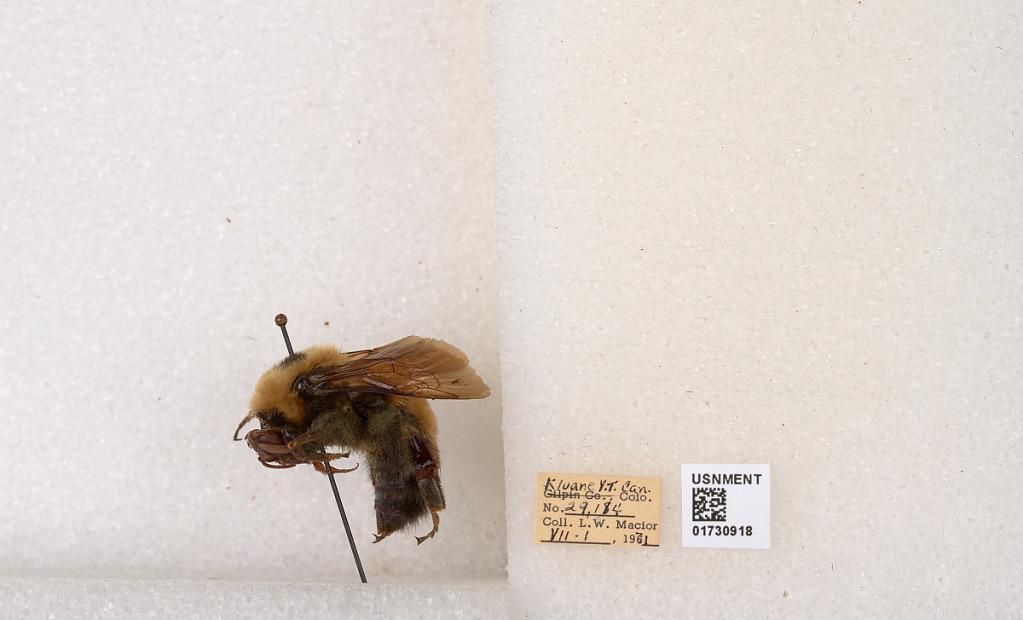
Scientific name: Bombus (Bombus) nevadensis Cresson
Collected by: L. Macior
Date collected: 1971-7-1
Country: Canada
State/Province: Yukon Territory
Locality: Kluane National Park and Reserve
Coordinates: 60.7493, -139.504